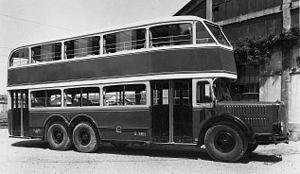
L'Alfa Romeo 110 A est un autobus fabriqué par le constructeur italien Alfa Romeo V.I. de 1934 à 1943. Il succède au 80-N suite à la mise en application du nouveau code des transports promulgué en Italie visant l'uniformité des composants techniques.